Howard Wright 1909 Biplane

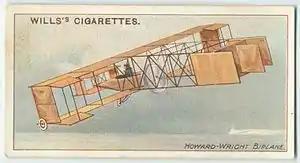
Cigarette card illustration of Howard Wright's 1909 biplane

The Howard Wright 1909 Biplane was an early British experimental aircraft designed and built by Howard T. Wright. It was displayed at the first Aero Show at Olympia in March 1909, and although only one was built, it was the first of a series of aircraft built by Wright that were to earn him brief fame as one of England's foremost aircraft manufacturers in the early years of flight.